Heterodox economics

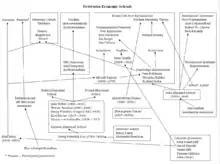
Heterodox economics family tree

Heterodox economics is a broad, relative term referring to schools of economic thought which are not commonly perceived as belonging to mainstream economics. There is no absolute definition of what constitutes heterodox economic thought, as it is defined in contrast to the most prominent, influential or popular schools of thought in a given time and place.